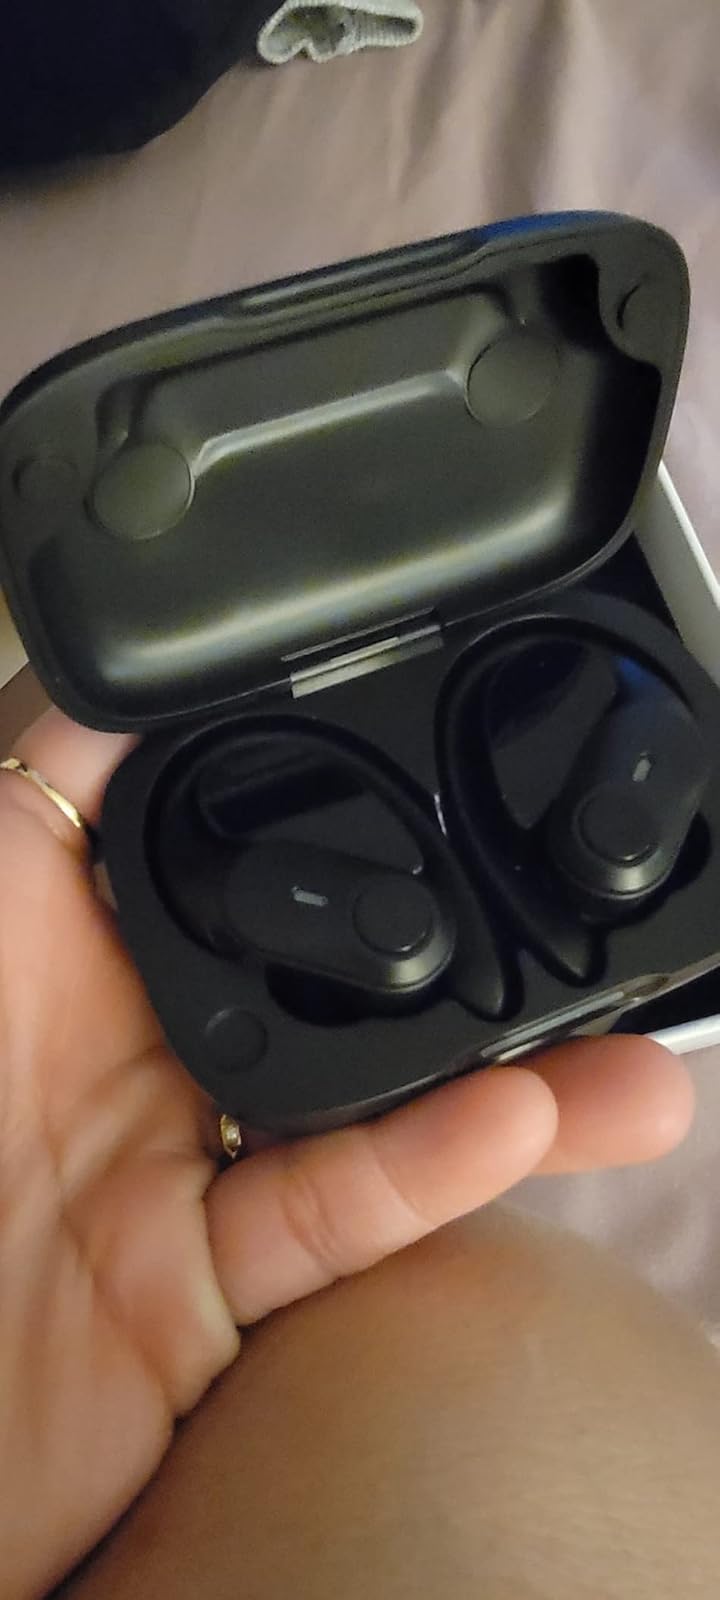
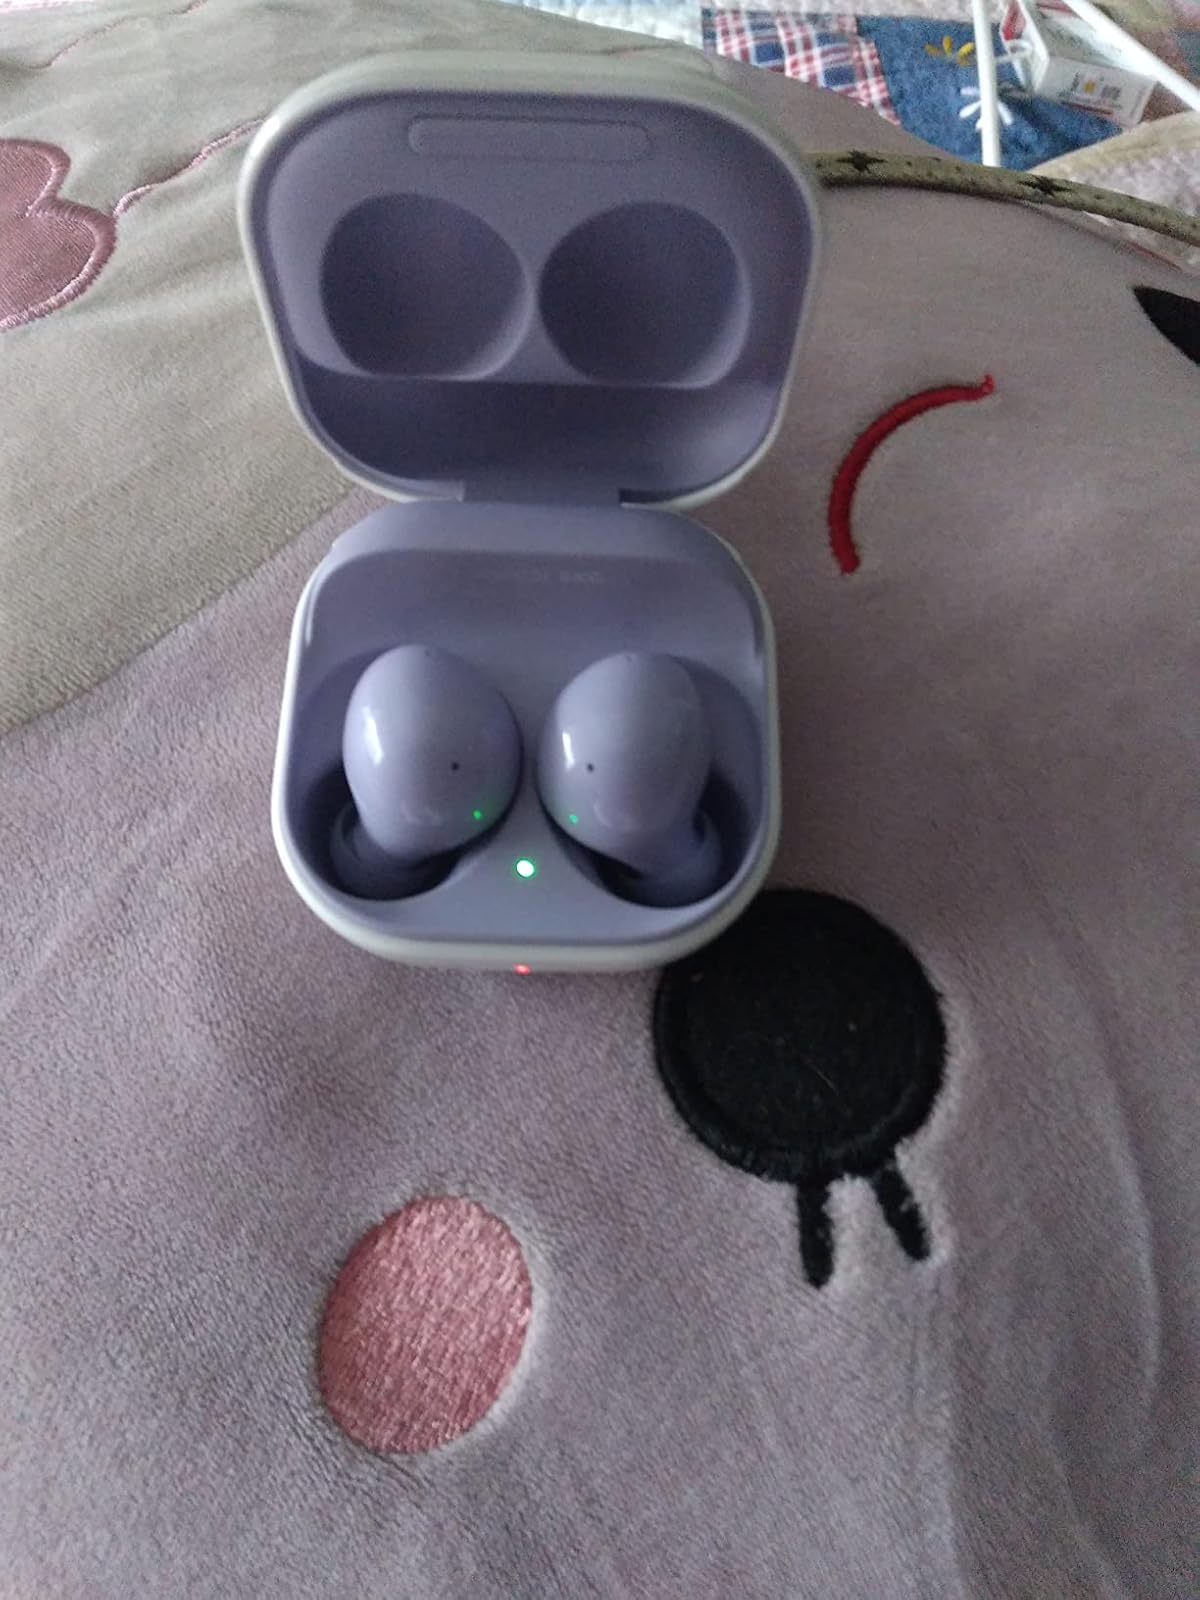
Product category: earbuds
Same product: no